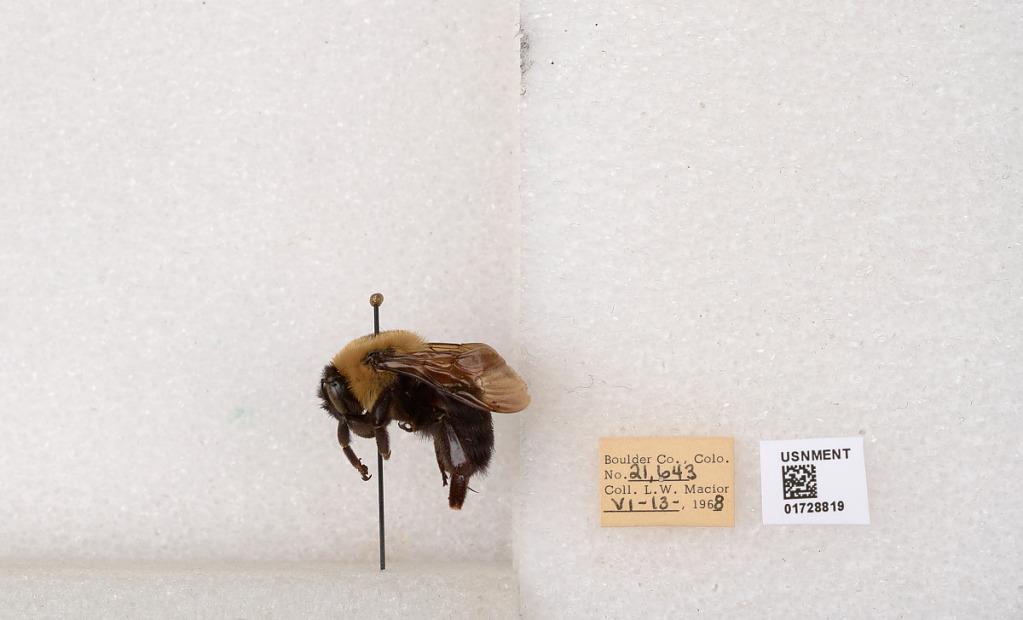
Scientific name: Bombus (Separatobombus) griseocollis (De Geer)
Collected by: L. Macior
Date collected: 1968-6-13
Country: United States
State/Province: Colorado
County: Boulder
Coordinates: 40.0925, -105.358